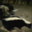
Label: skunk